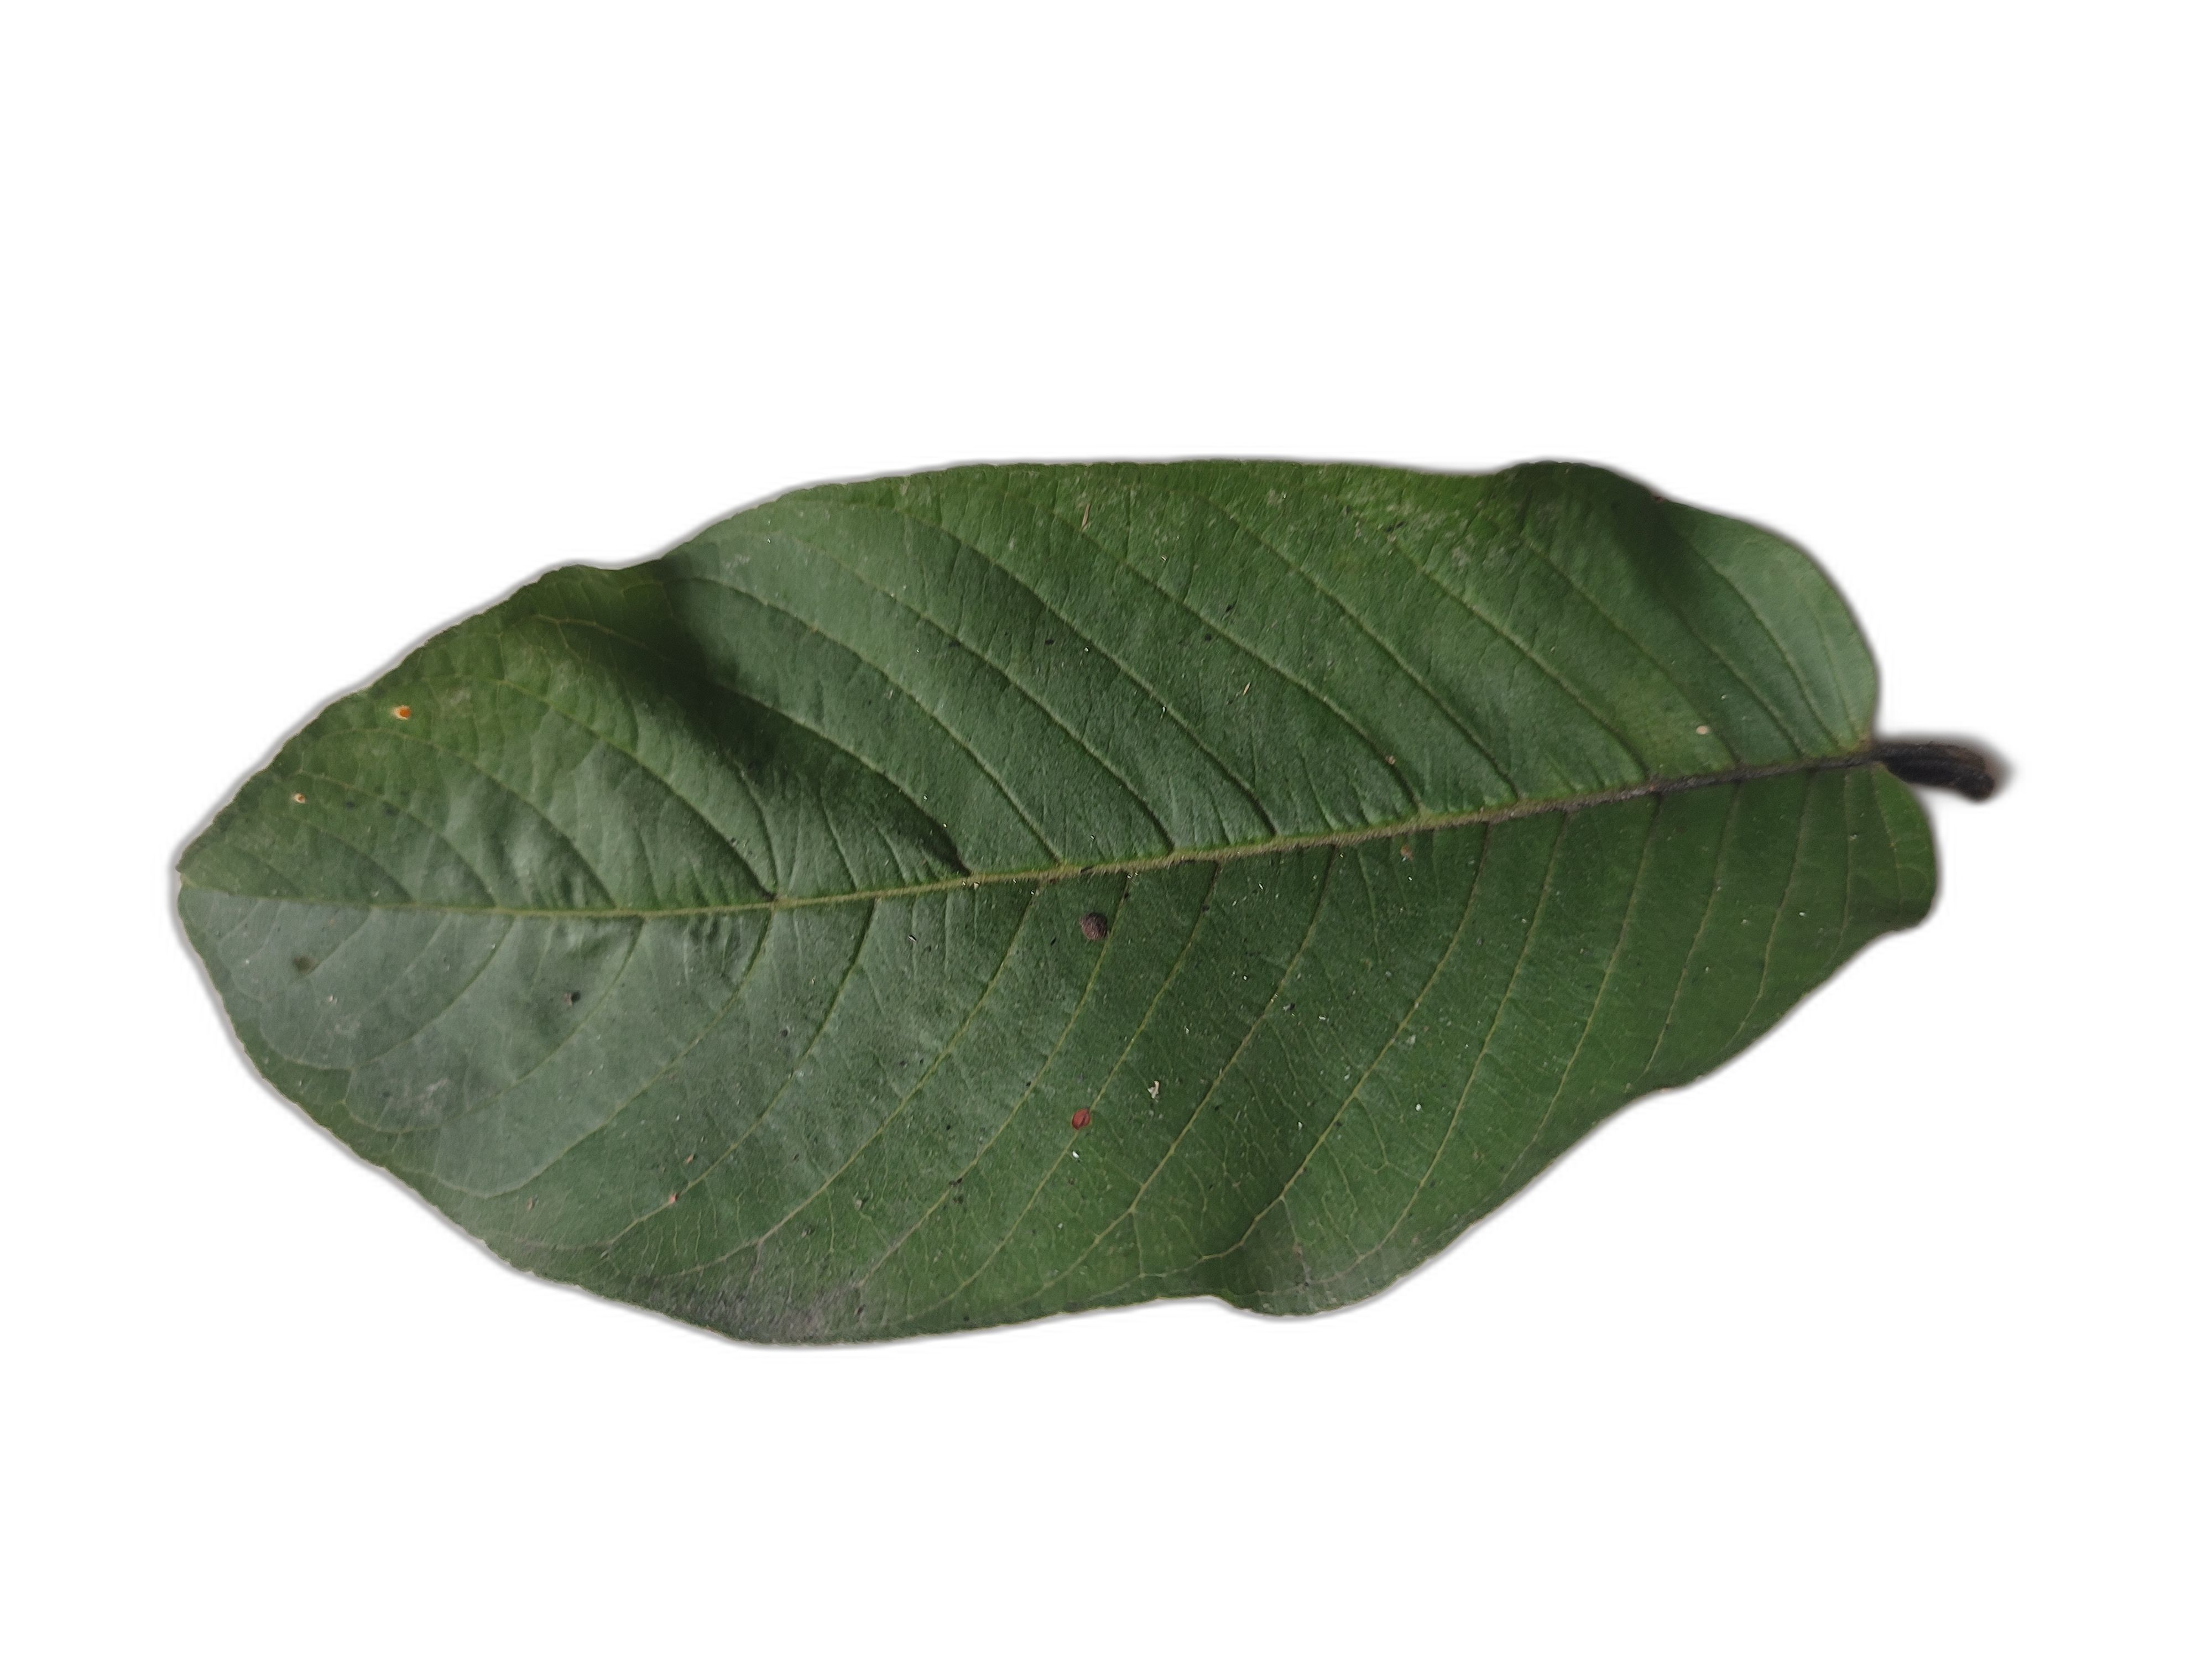
Plant part: leaf
Disease: Healthy